Sheila Carter

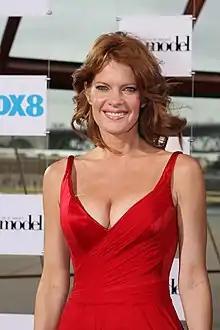
Michelle Stafford portrayed the role for two months when Sheila returned disguised as Phyllis Summers — a role which Stafford has portrayed off-and-on since 1994.

The role was portrayed by Kimberlin Brown for a total of 16 years. Her first run was on "The Young and the Restless" from May 16, 1990, to May 20, 1992, when the character crossed over to "The Bold and the Beautiful" from May 21, 1992, to October 2, 1998, again from May 24 to November 5, 2002, and again finally from September 26 to October 10, 2003. Despite being a regular cast member on "The Bold and the Beautiful", Brown returned to "The Young and the Restless" for several guest appearances beginning on October 27, 1992 and departed on November 5, 1992. She continued making guest appearances on November 11, 1992; December 23, 1992; January 7 to 14, 1993; February 19 to March 2, 1993; October 11, 1993; October 19 to 27, 1993; January 12, 1994; February 28 to March 2, 1995; and April 7, 1995.